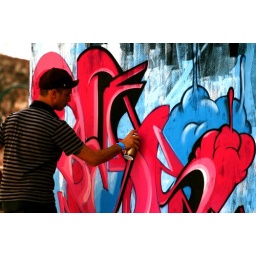
the monument is coming to life: visitors leaving messages, relaxing in seats, admiring the masterpieces of the street artists